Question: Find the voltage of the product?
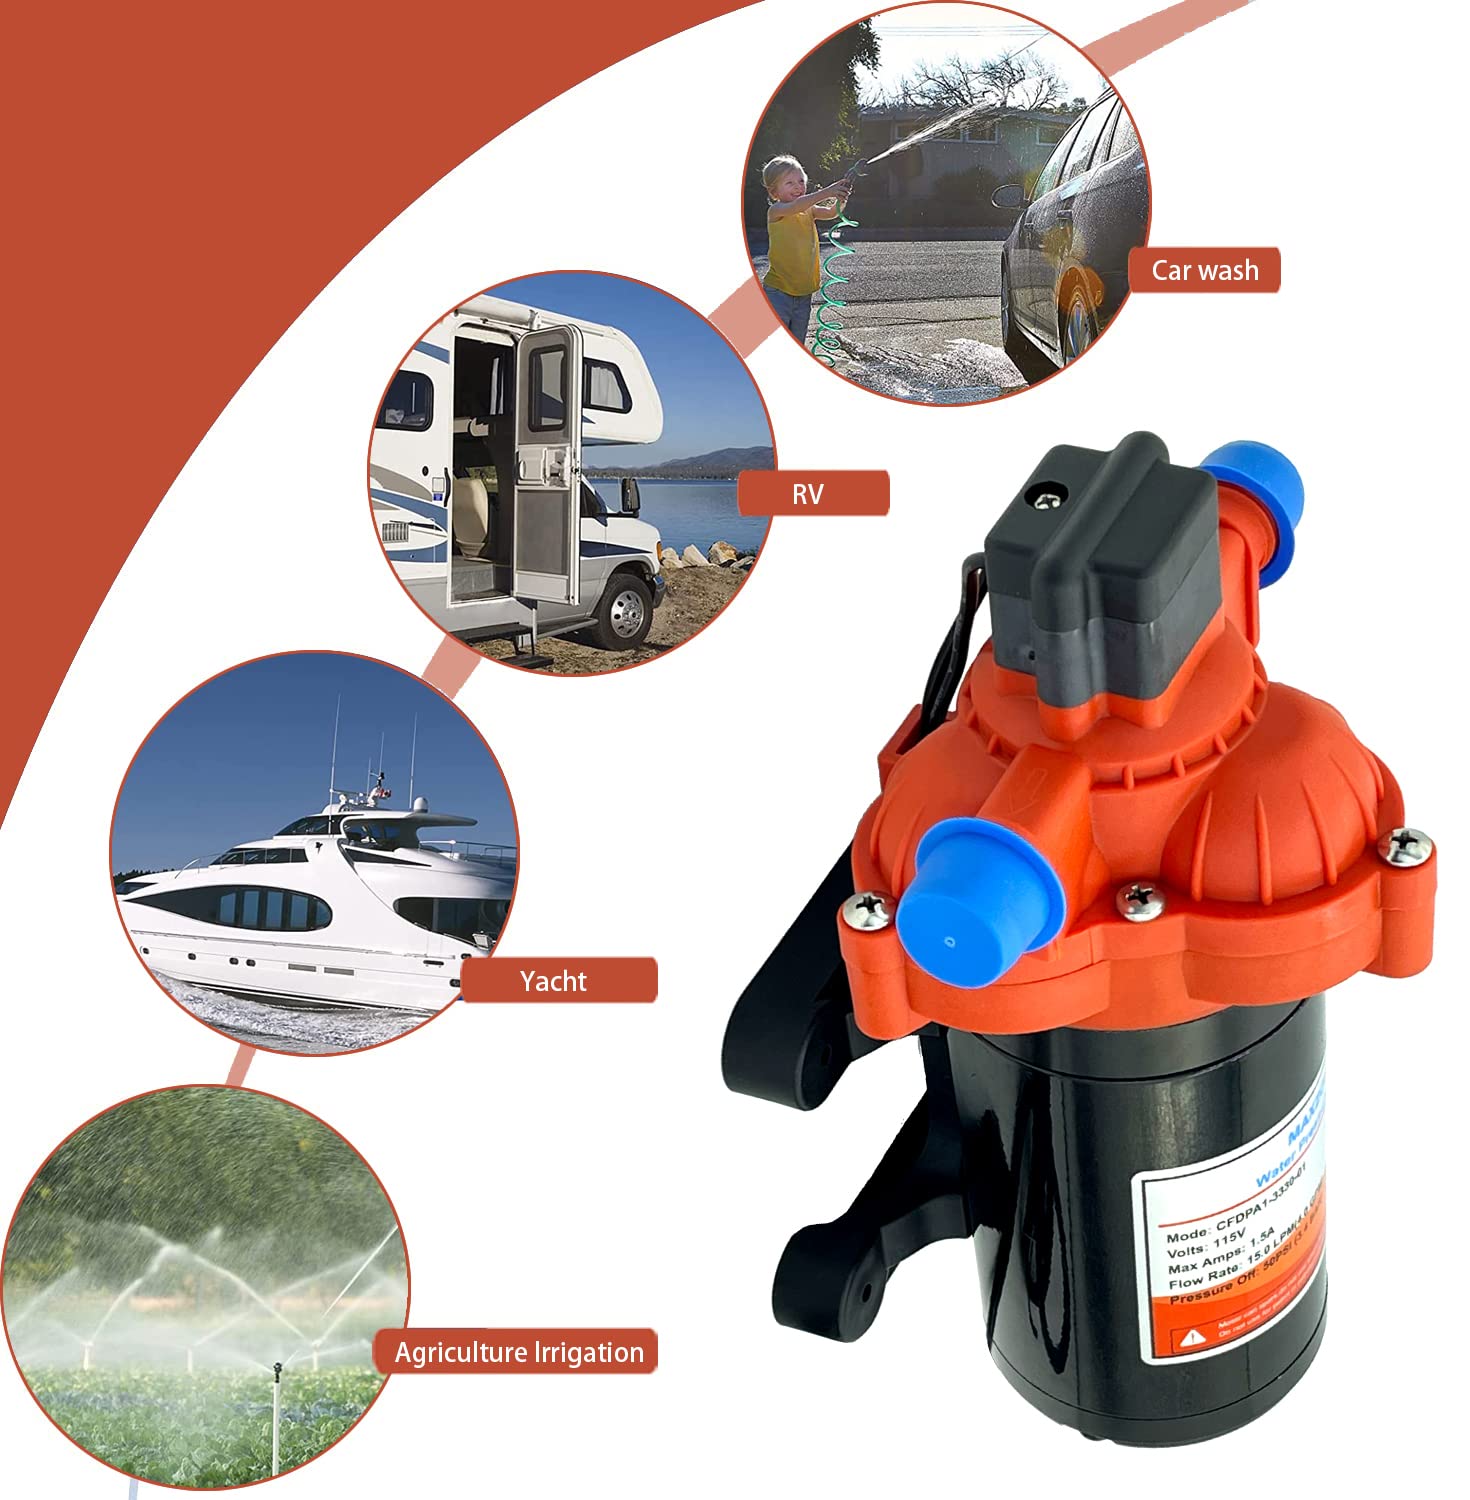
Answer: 115.0 volt